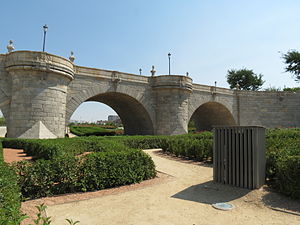
Madrid / Kultur / Arkitektur
Toledo-broen
Madrid er Spaniens hovedstad og landets største by. Selve byen har omkring 3,3 millioner indbyggere, og hovedstadsområdet har over 6 millioner indbyggere. Målt på befolkningstal er selve byen den tredjestørste i EU efter London og Berlin, og hovedstadsområdet er ligeledes tredjestørst efter London og Paris. Byens areal er omkring 605 km².